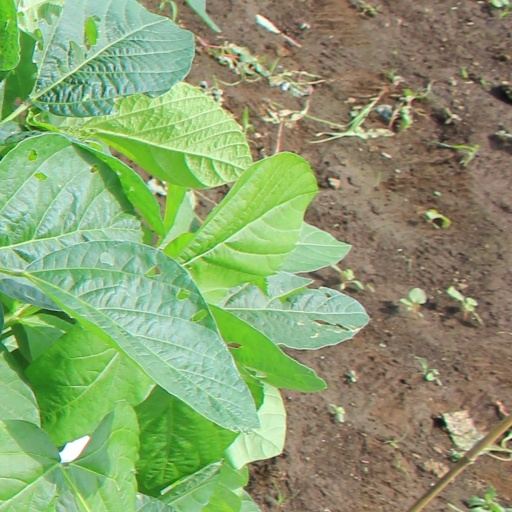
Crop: soybean